Naanu Mattu Varalakshmi

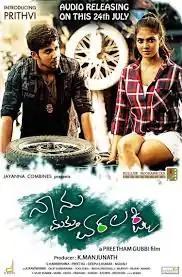

Naanu Mattu Varalakshmi is a 2016 Indian Kannada-language action film written and directed by Preetham Gubbi and produced by Jayanna-Bhogendra. It stars Prithvi, the grandson of musician G. K. Venkatesh in his debut, and Malavika Mohanan in her Kannada debut. Prakash Raj, Madhoo, Charandeep and Rangayana Raghu play supporting roles. The music is composed by V. Harikrishna. The film was released on 16 December 2016.